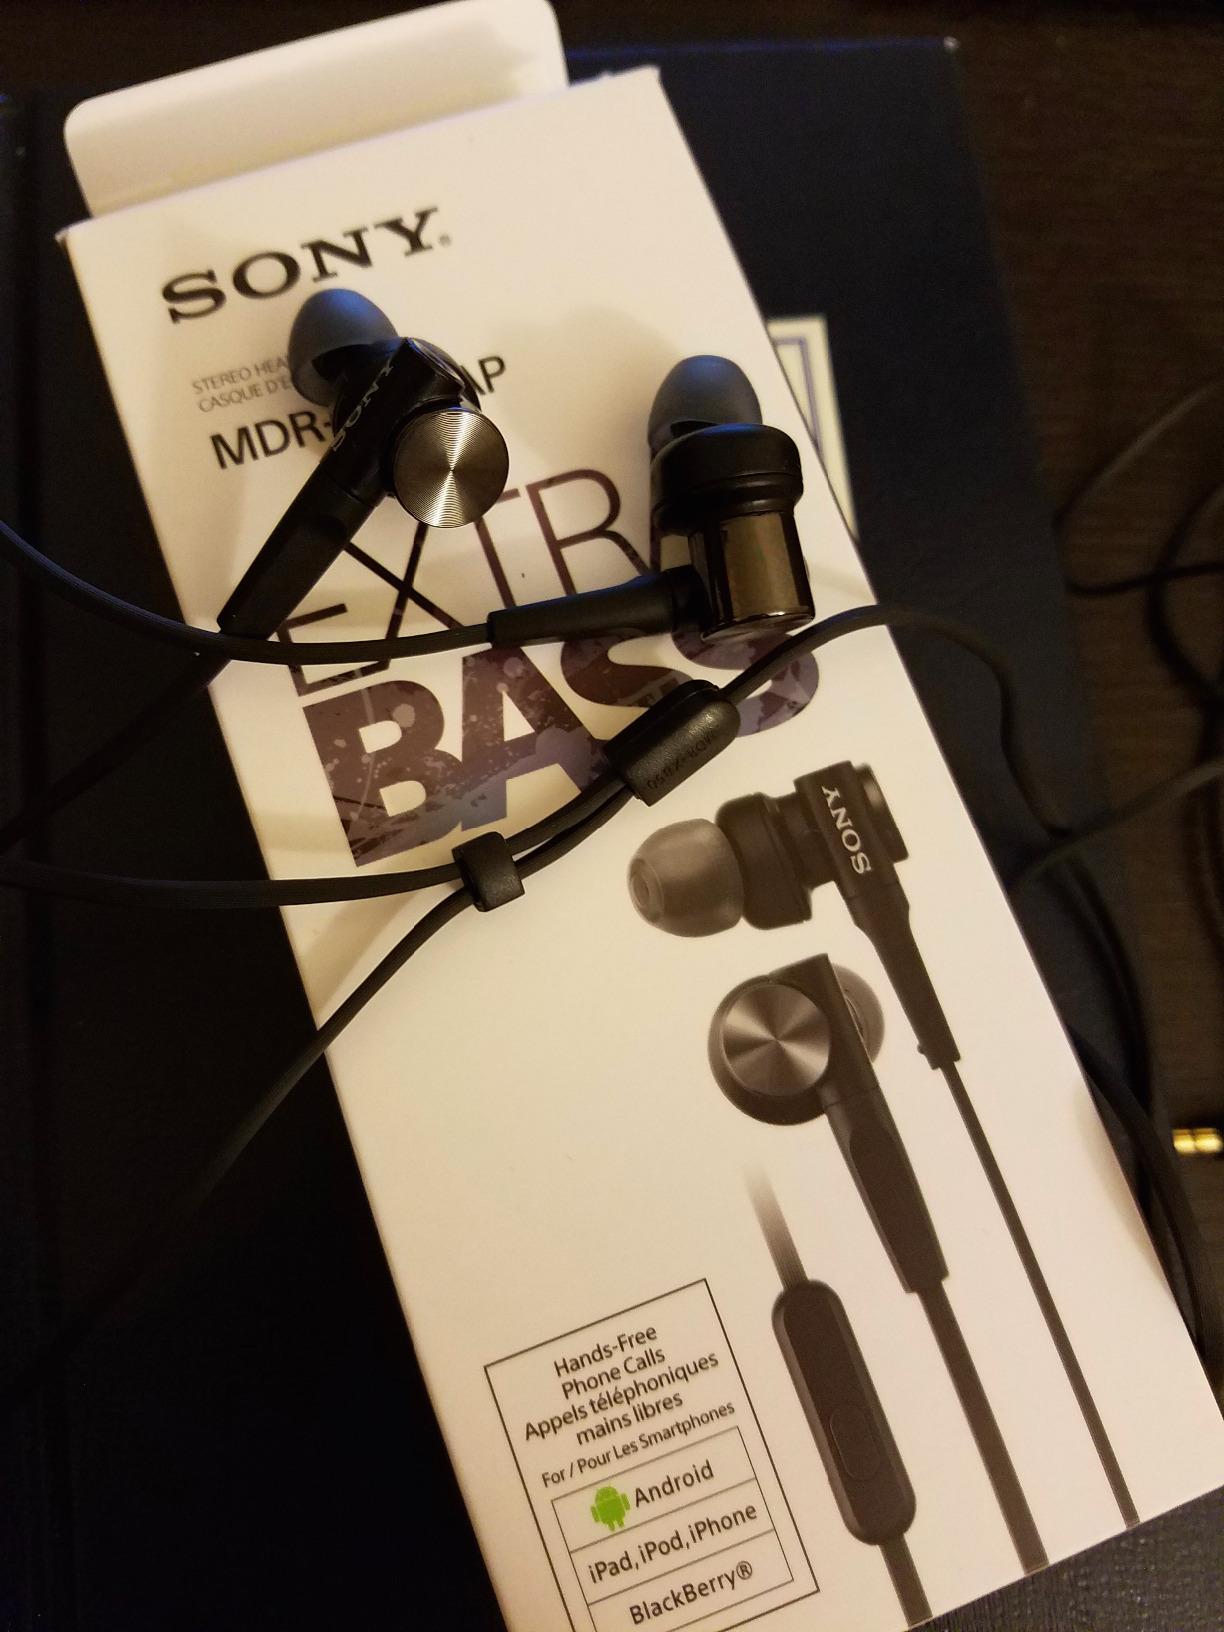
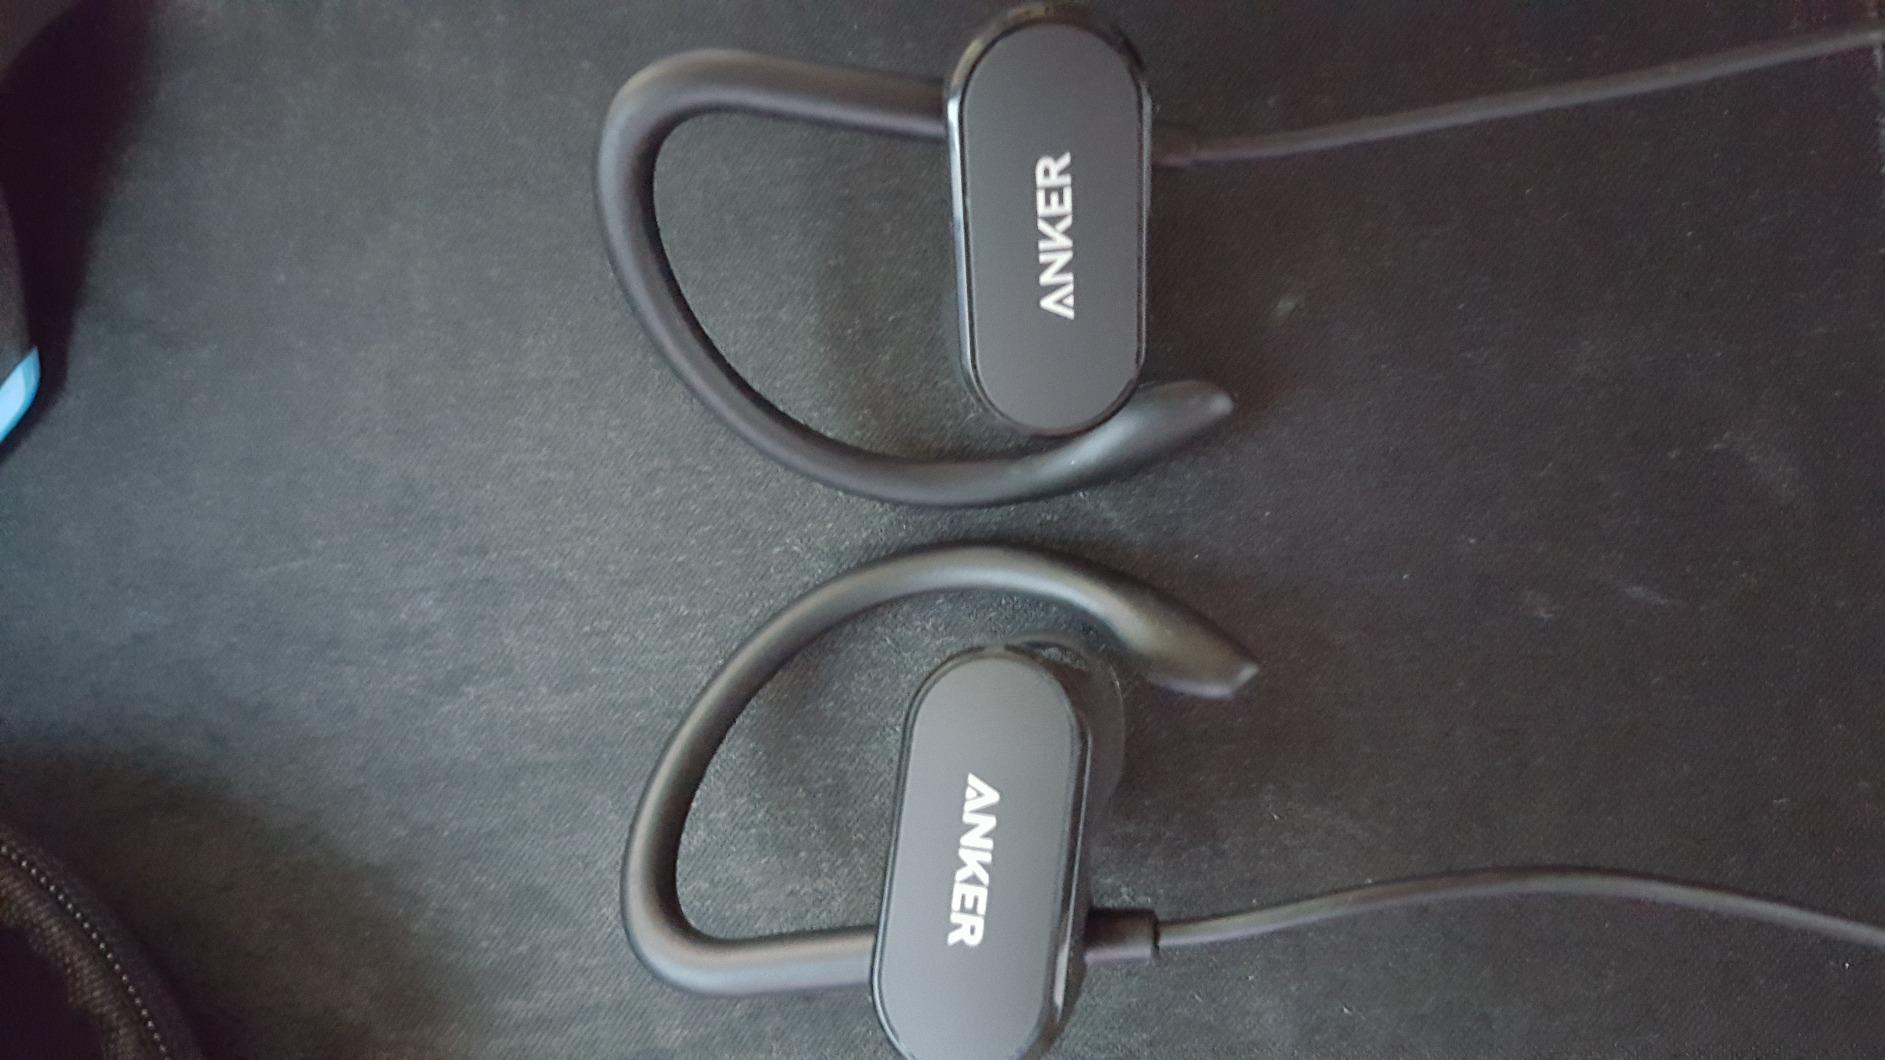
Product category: headphones
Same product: no